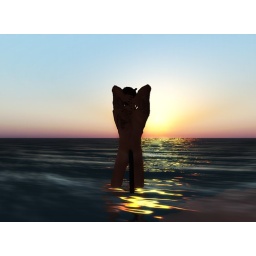
im standing at the beach at my home. Dont think im running around naked in public places lol